Olympic Tower

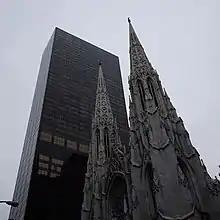
Seen in the background with St. Patrick's Cathedral at right

Aristotle Onassis established a family trust called Victory Development in March 1970. Victory formed a joint venture with Arlen to acquire Best's Fifth Avenue flagship, 647 Fifth Avenue, and the Cartier Building. Architect Morris Lapidus was hired for the initial iteration of the project. Lapidus recalled that he had begged Arthur Levien and Arthur G. Cohen, the presidents of Arlen Realty, "for two long years" to be hired for Arlen and Best's development. Because of his relatively small amount of experience in office design, Arlen had initially been hesitant to hire Lapidus, who specialized in residential buildings. However, after Arlen rejected proposals from six other firms, the company allowed Lapidus one week to create a design.